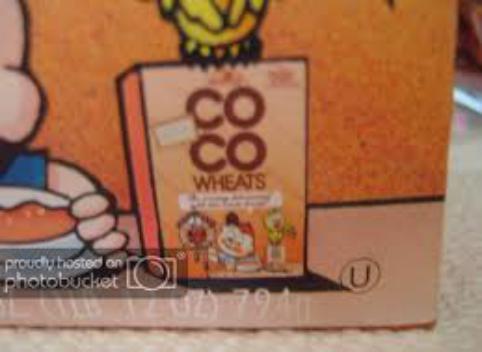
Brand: CoCo Wheats
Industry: Food